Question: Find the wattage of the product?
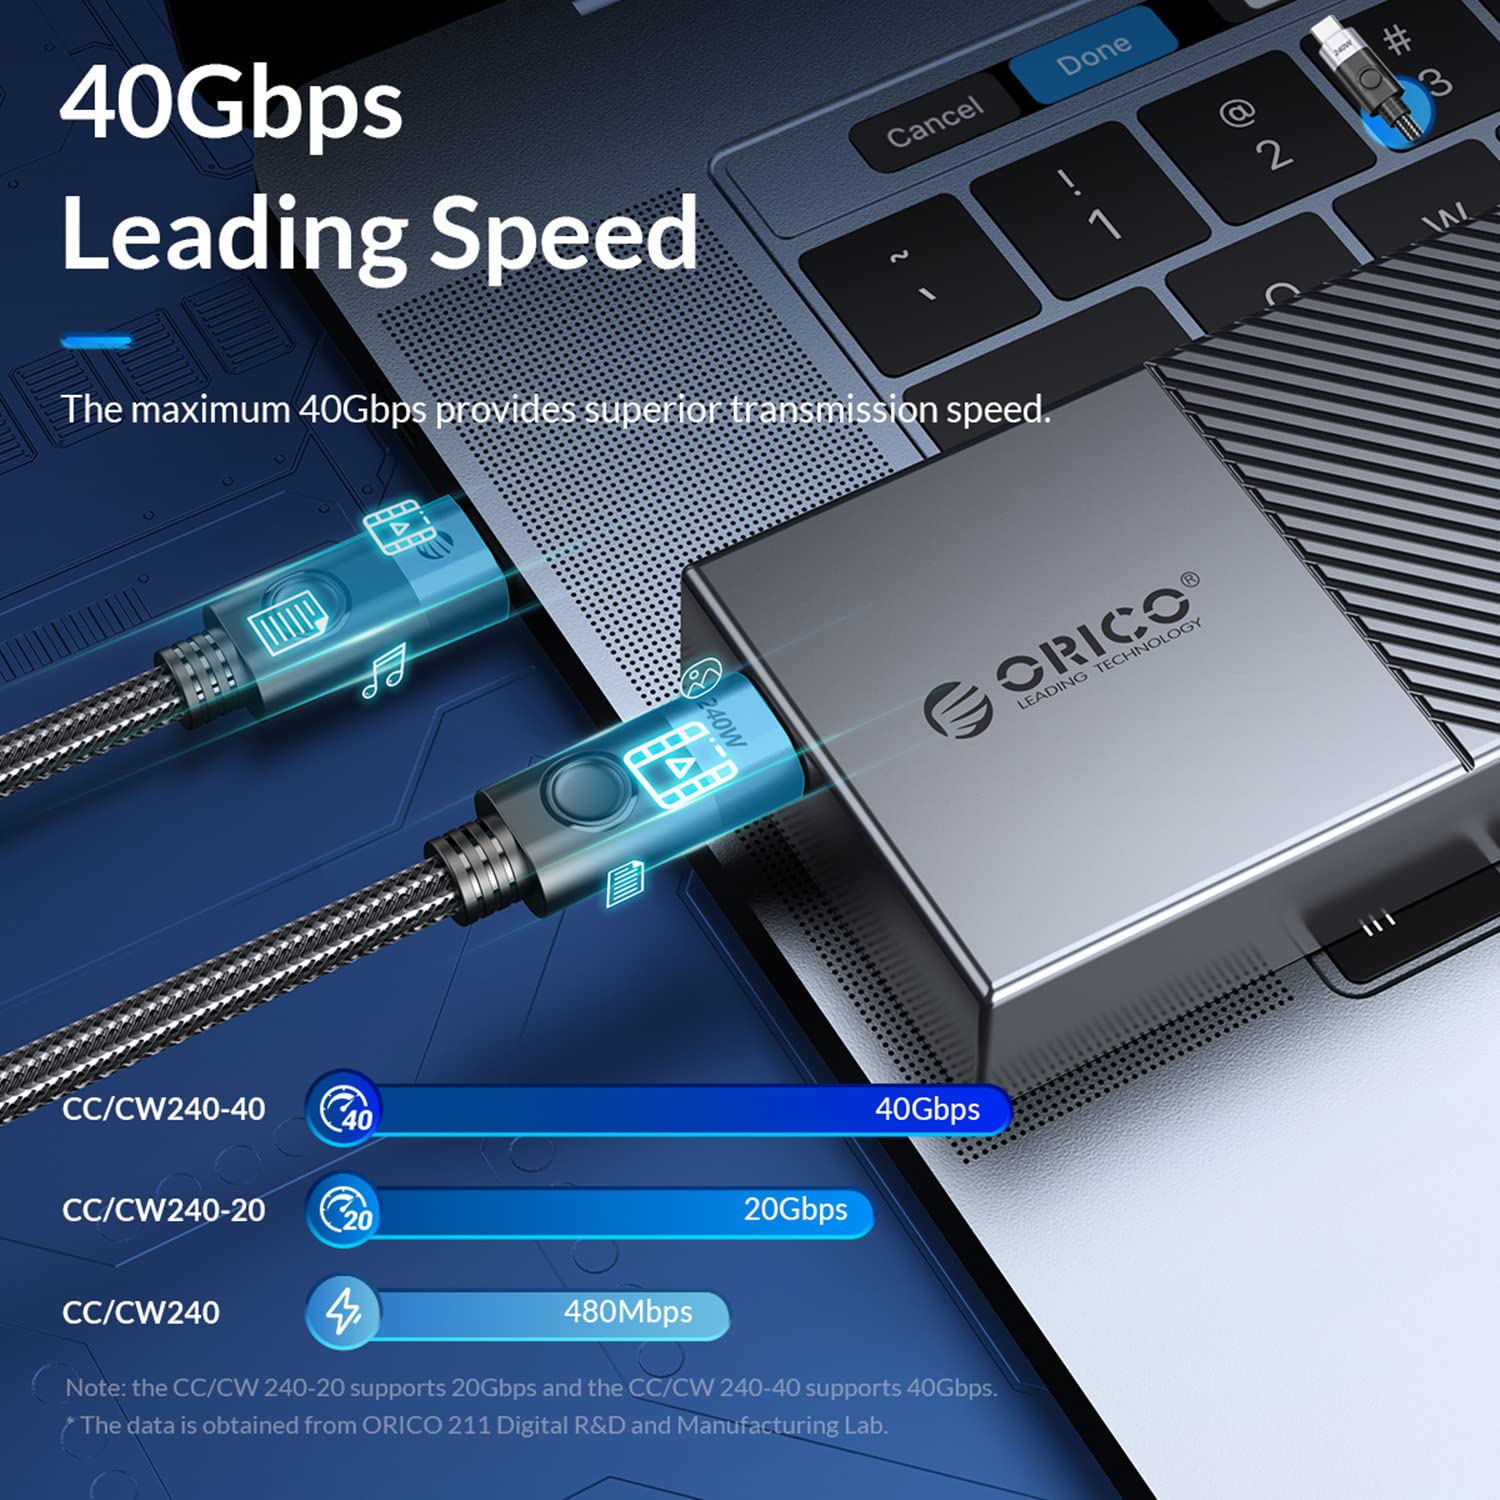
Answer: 240.0 watt